Daily Office (Anglican)

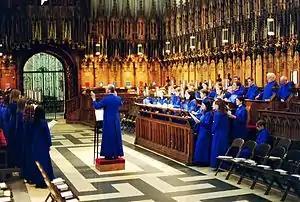
A choir rehearsing for choral Evensong in York Minster

The first "Book of Common Prayer" of 1549 radically simplified this arrangement, combining the first three services of the day into a single service called Mattins and the latter two into a single service called Evensong (which, before the Reformation, was the English name for Vespers). The rest were abolished. The second edition of the "Book of Common Prayer" (1552) renamed these services to Morning Prayer and Evening Prayer, respectively, and also made some minor alterations, setting the pattern of daily Anglican worship which has been essentially unchanged in most cathedrals and other large churches ever since, continuing to the current edition of the Church of England's 1662 "Book of Common Prayer".